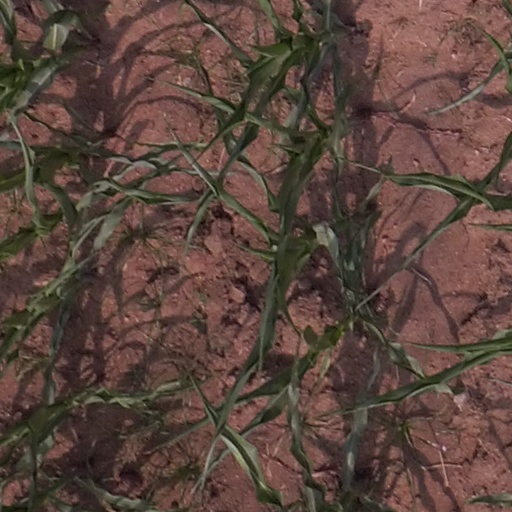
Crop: maize; corn